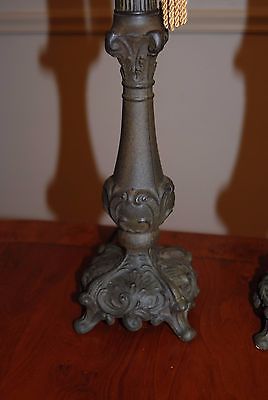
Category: lamp